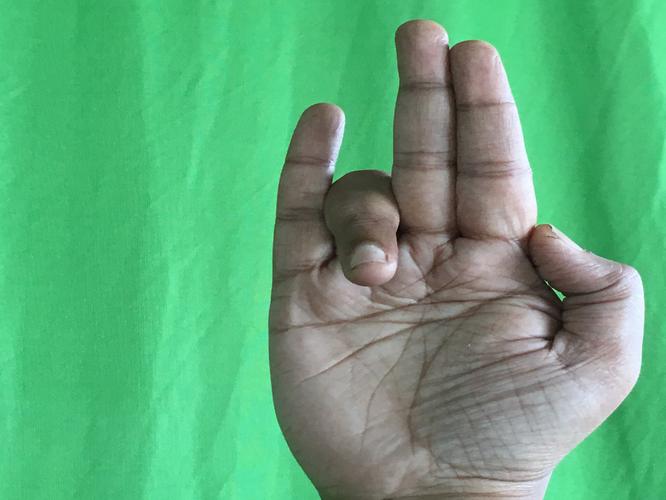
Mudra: Tripathaka
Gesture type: single_hand